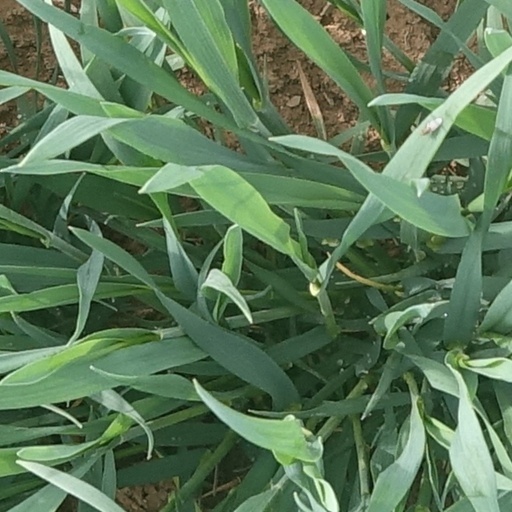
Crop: wheat